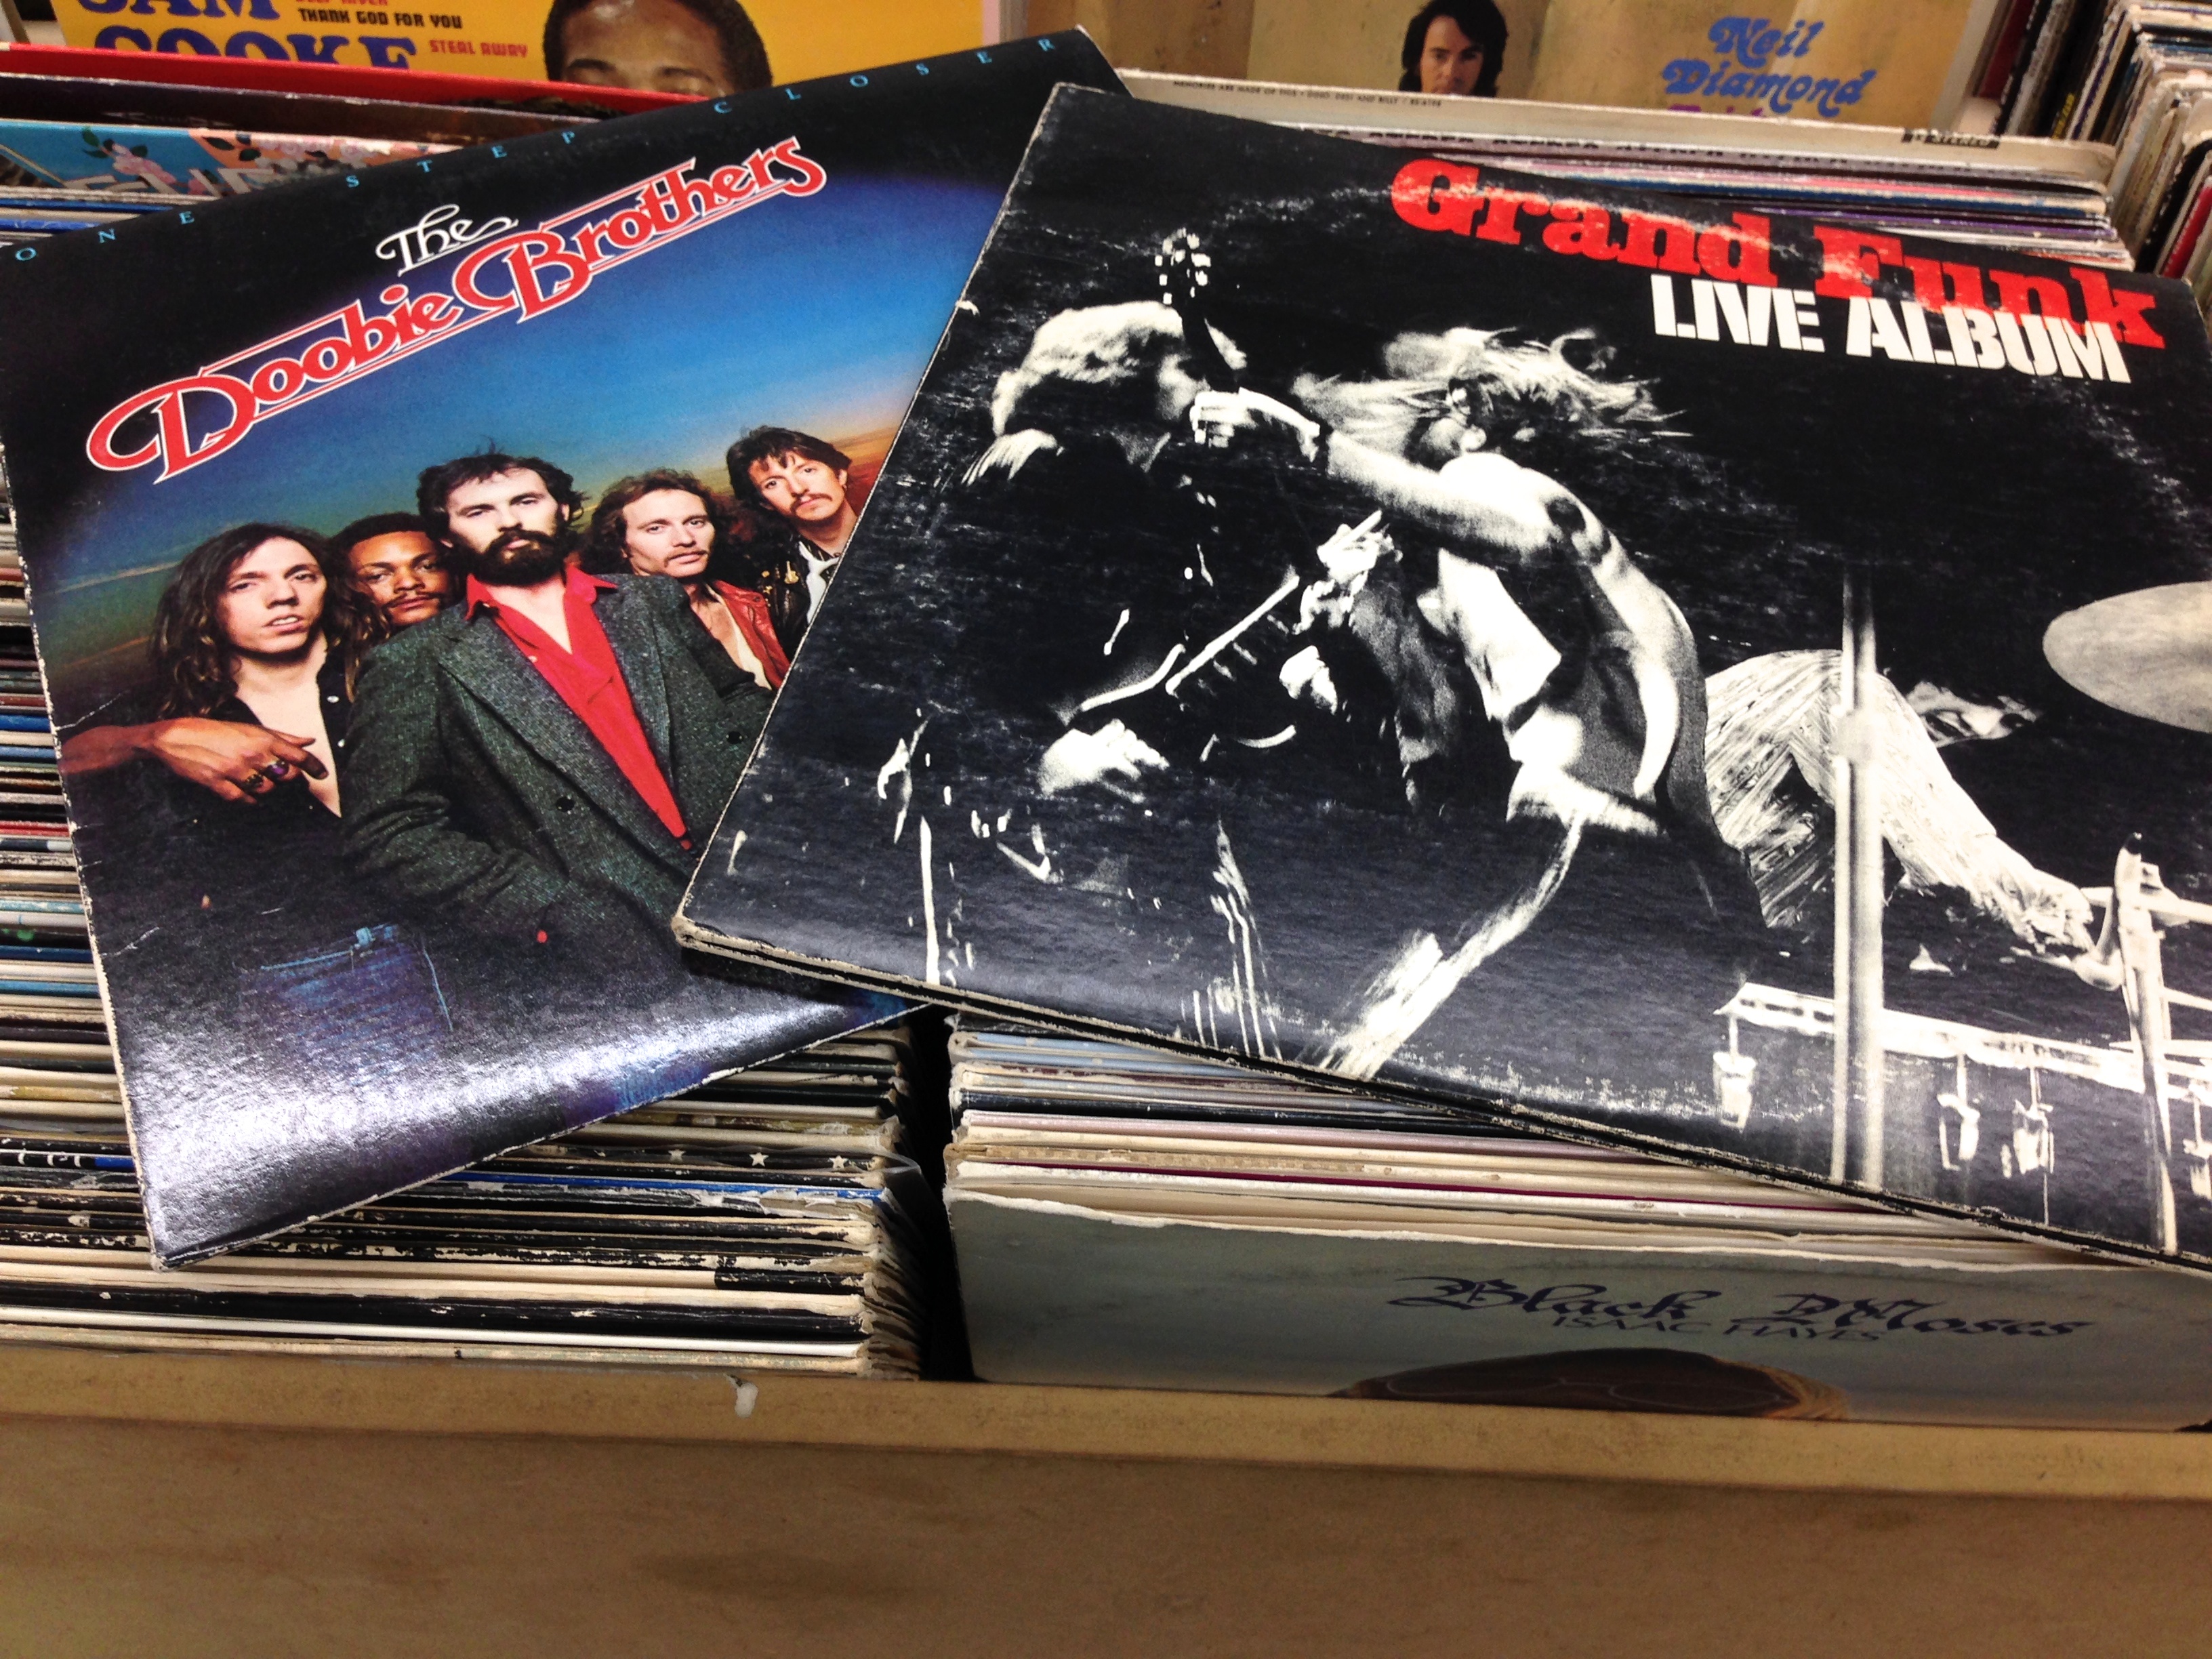
cool image, comics, album cover